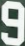
Number: 9